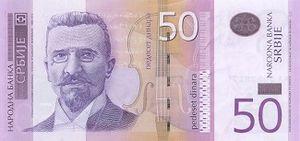
Le dinar serbe est la monnaie officielle de Serbie divisé en 100 paras.